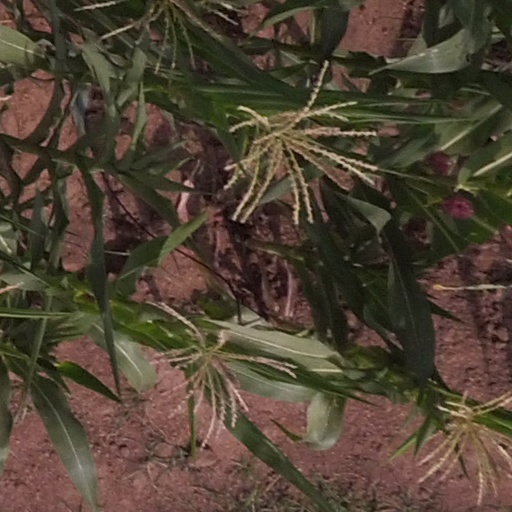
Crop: maize; corn